Arlette Halff

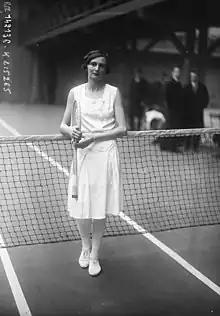
Neufeld in 1929

Arlette Halff (née Neufeld; 16 April 1908 – 1 June 2007) was a French tennis player who was active between the 1930s and the early 1960s.